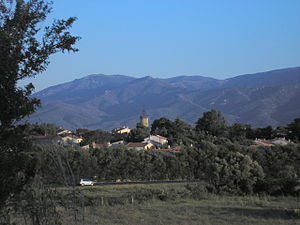
Latour-Bas-Elne
Latour-Bas-Elne med Albères-bjergene i baggrunden
Latour-Bas-Elne med Albères-bjergene i baggrunden
Latour-Bas-Elne er en by og kommune i departementet Pyrénées-Orientales i Sydfrankrig.